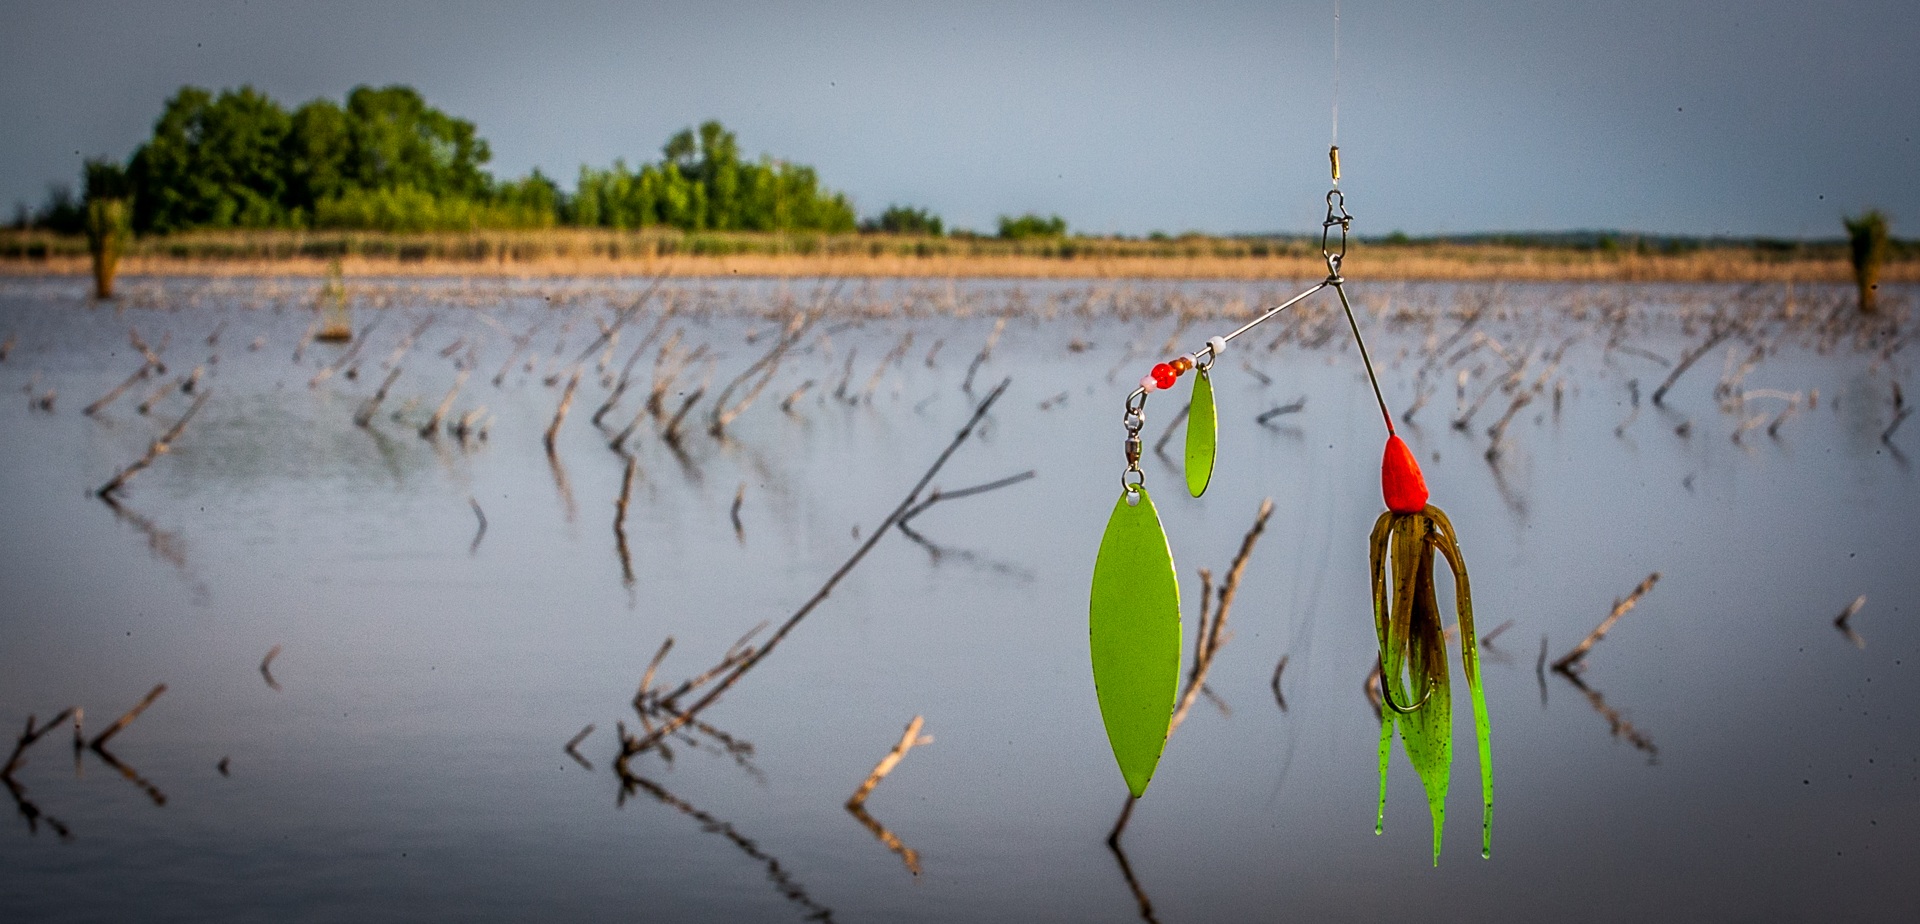
water, nature, morning, leaf, reflection, fishing, delta, wetland, water bird, atmospheric phenomenon, fishing lure, jezero joca, joca lake, spinner bait